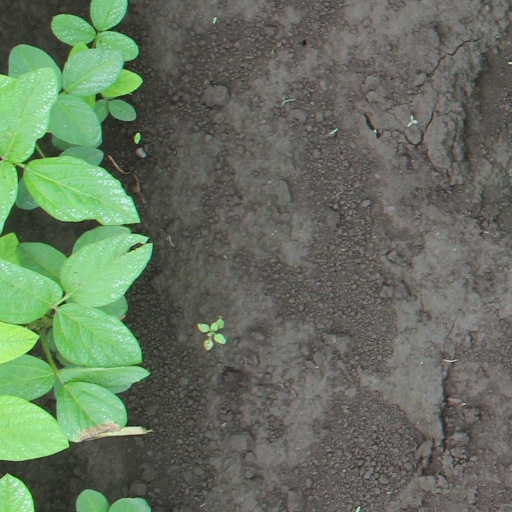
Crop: soybean